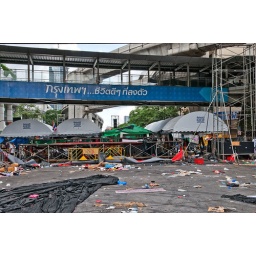
Destruction and chaos is visible everywhere in our neighborhood after the violent end of the red shirt protests